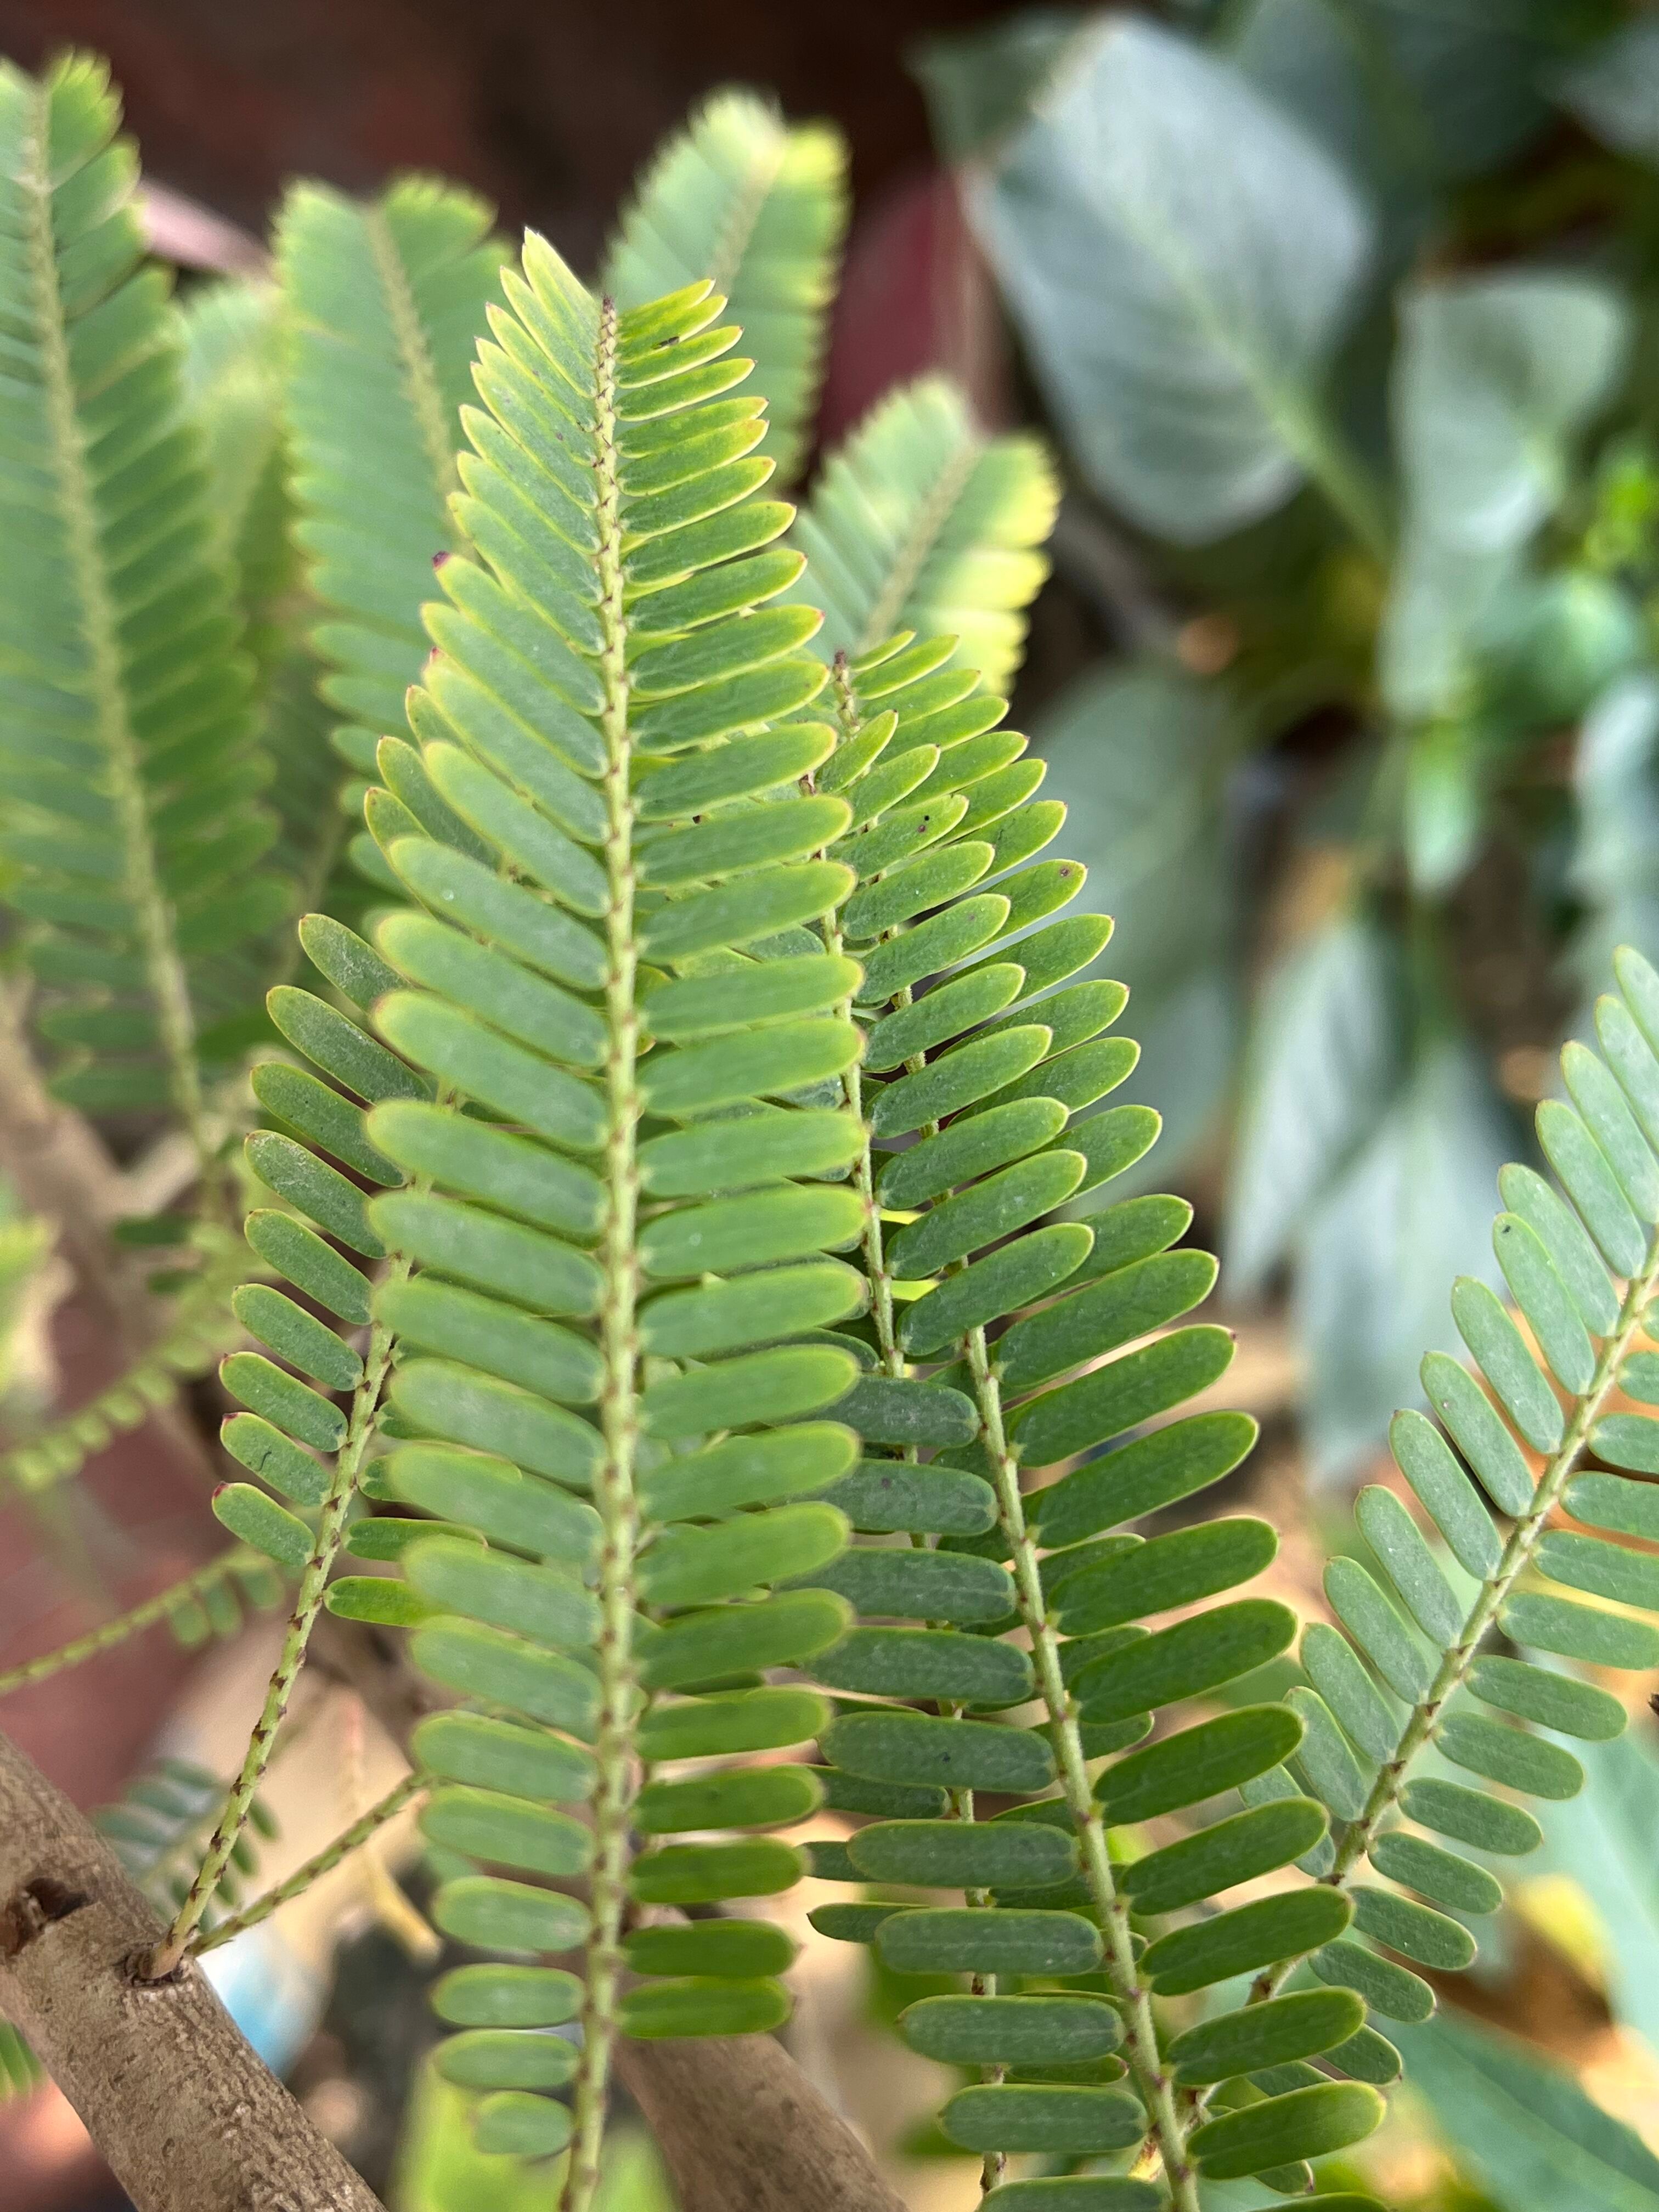
Plant species: phyllanthus-emblica